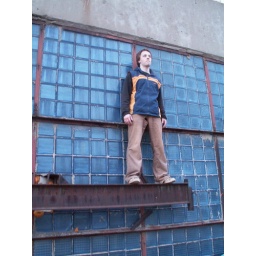
Me standing on a girder against a wall